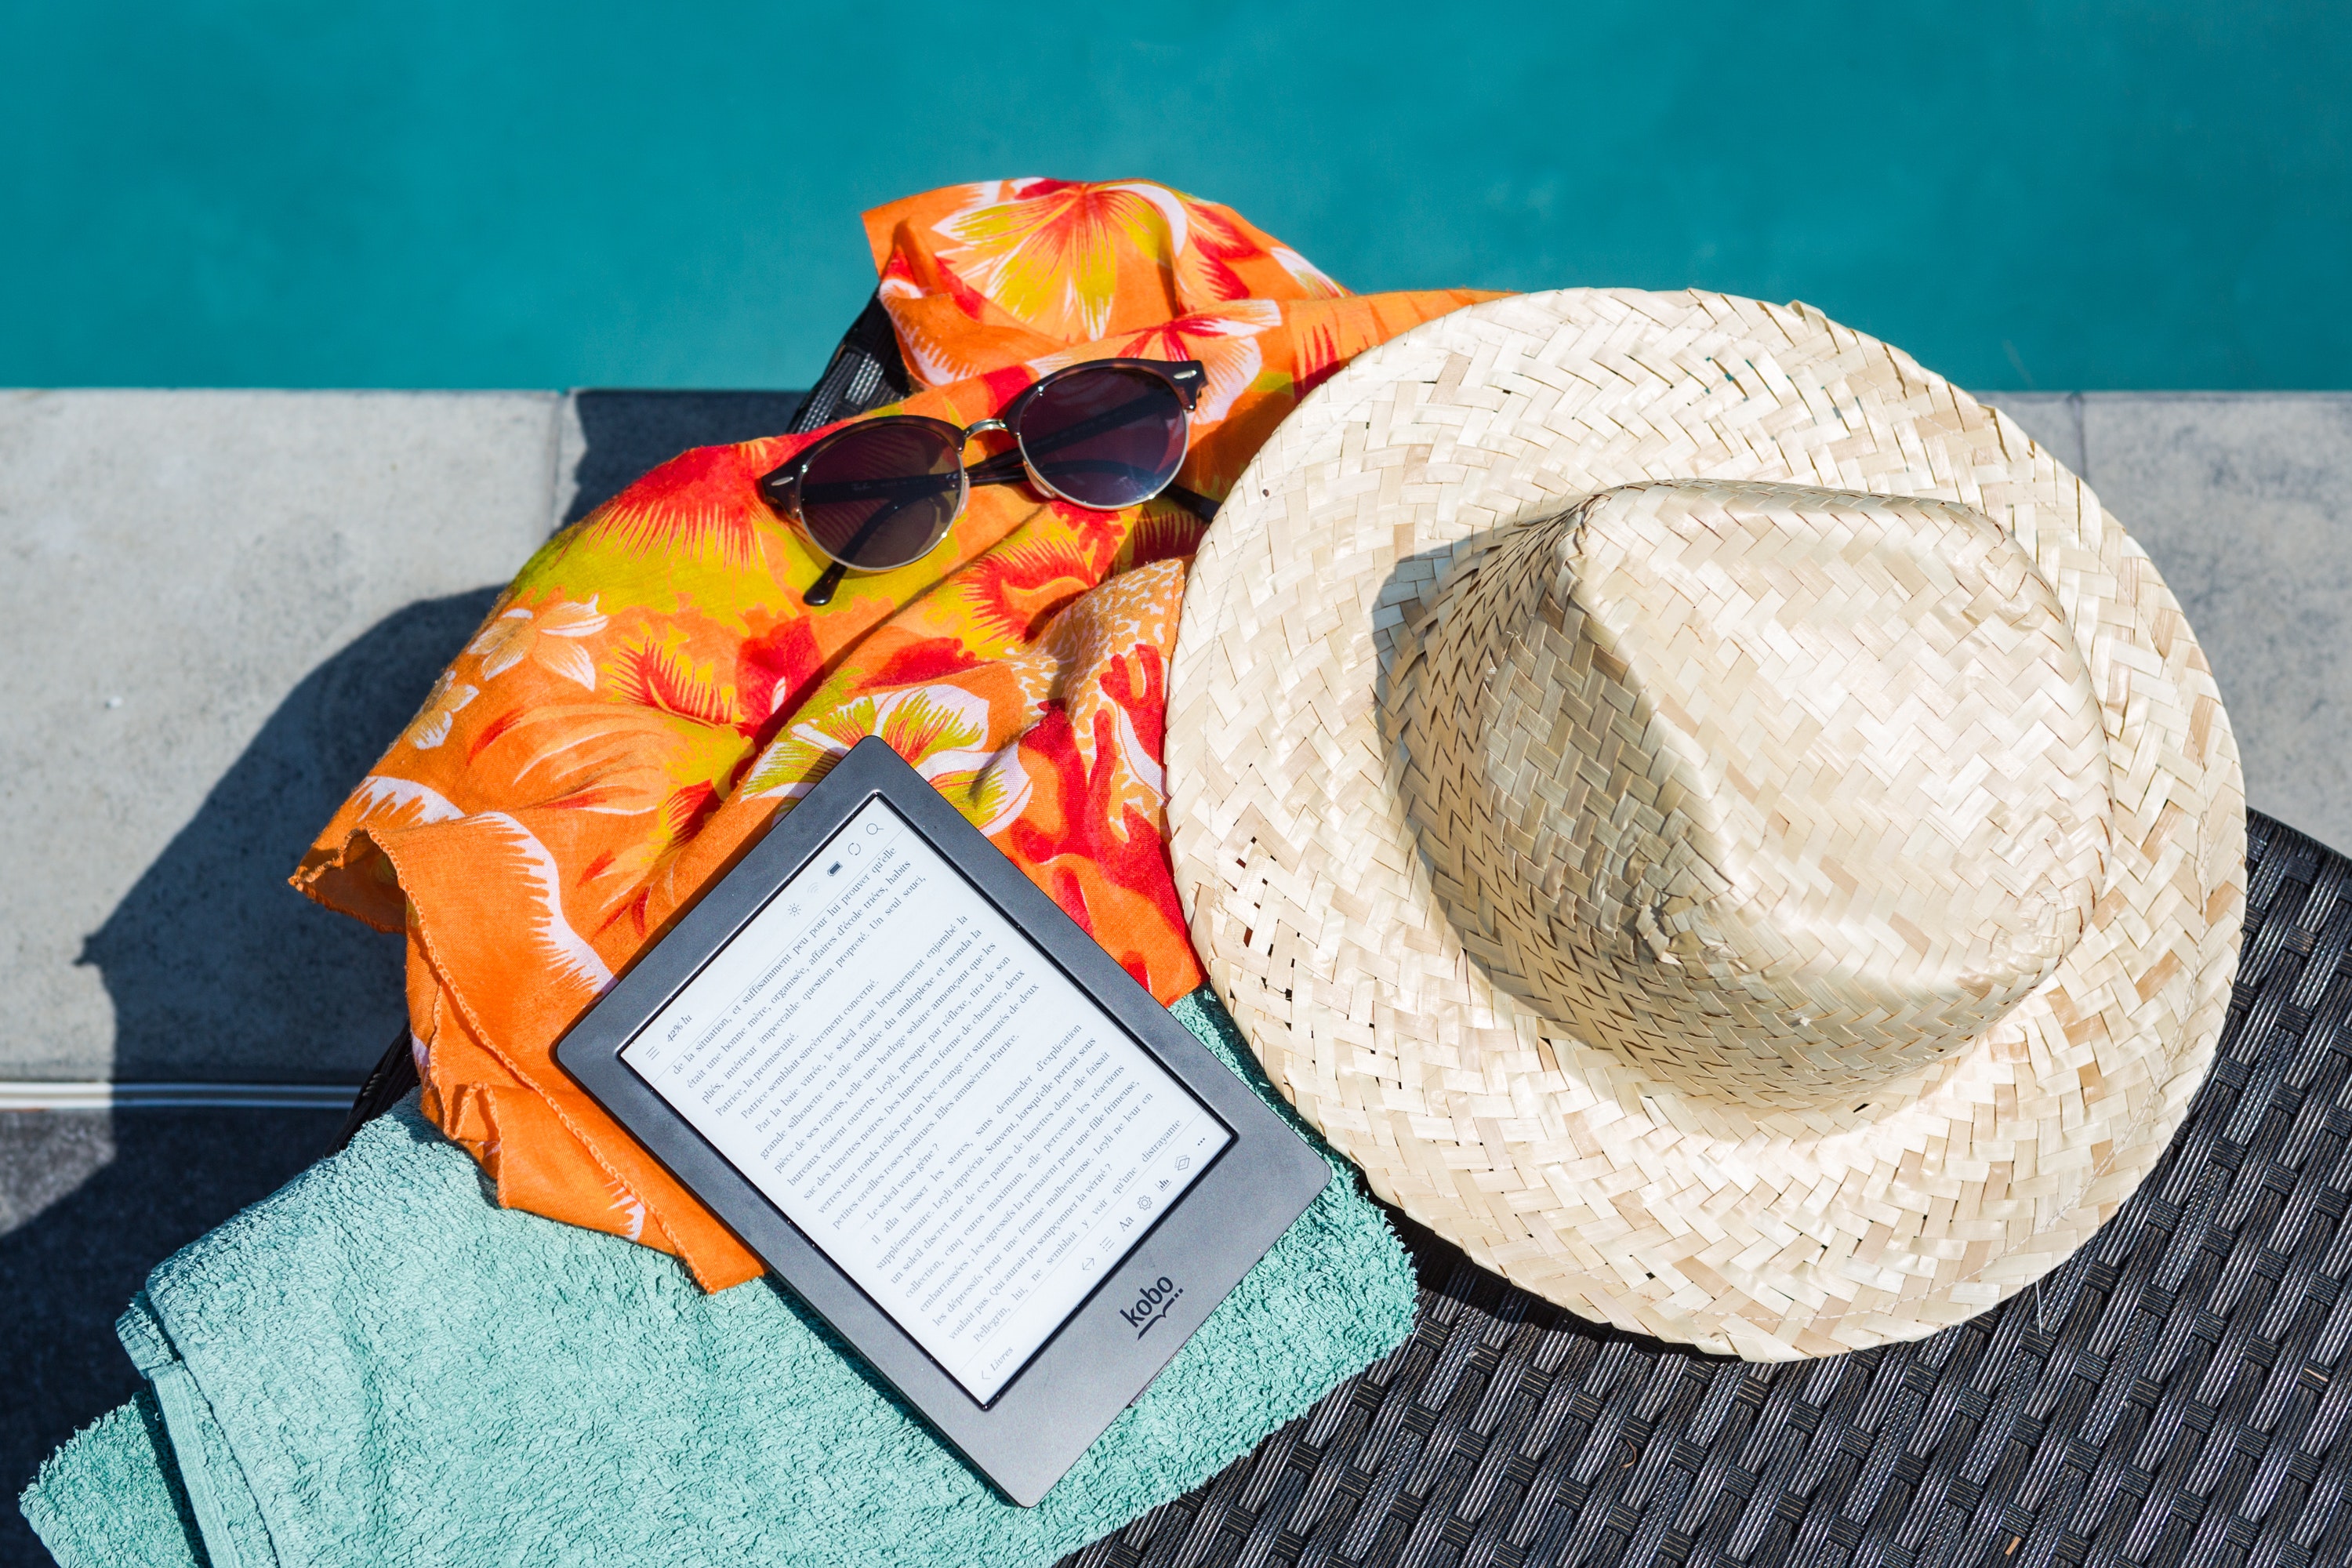
personal protective equipment, headgear, hat, eyewear, sun hat, cap, paper, costume